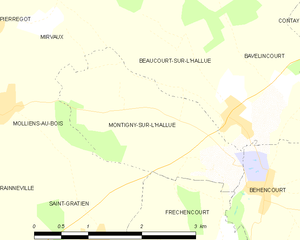
Carte des communes françaises Montigny-sur-l'Hallue